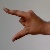
The image shows a hand gesture representing the letter 'Z' in Indian Sign Language.